Asian small-clawed otter

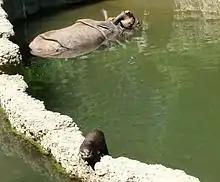
Asian small-clawed otter swimming with Indian rhinoceros at Zoo Basel

Information about the Asian small-clawed otter's mating and breeding behaviour has been studied in captive environments. Captive pairs are monogamous. The estrous cycle of females lasts 28 to 30 days with estrus lasting between one and 13 days. Usually, mating takes place in the water.